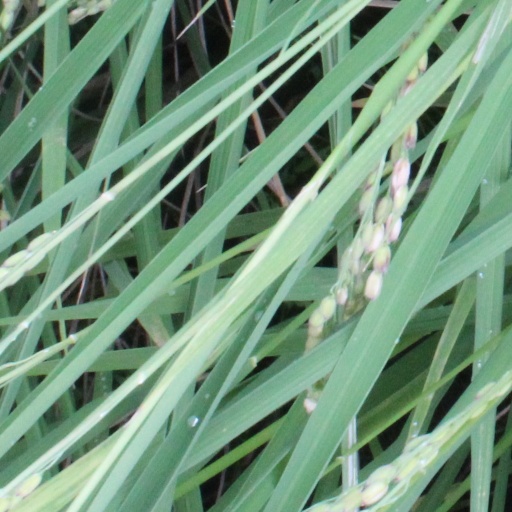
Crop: rice